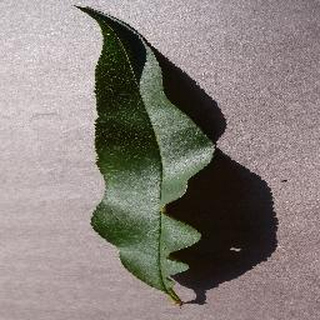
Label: healthy_peach